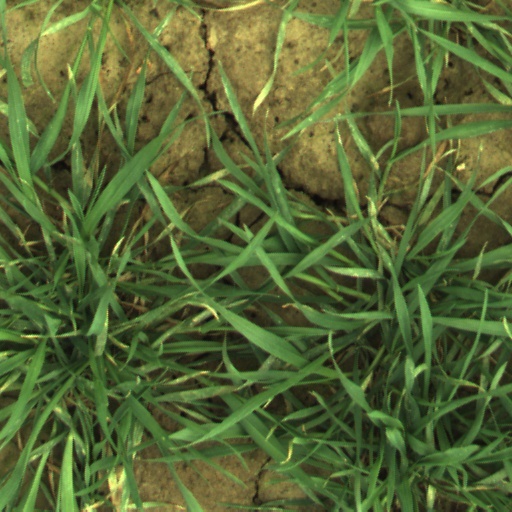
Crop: wheat